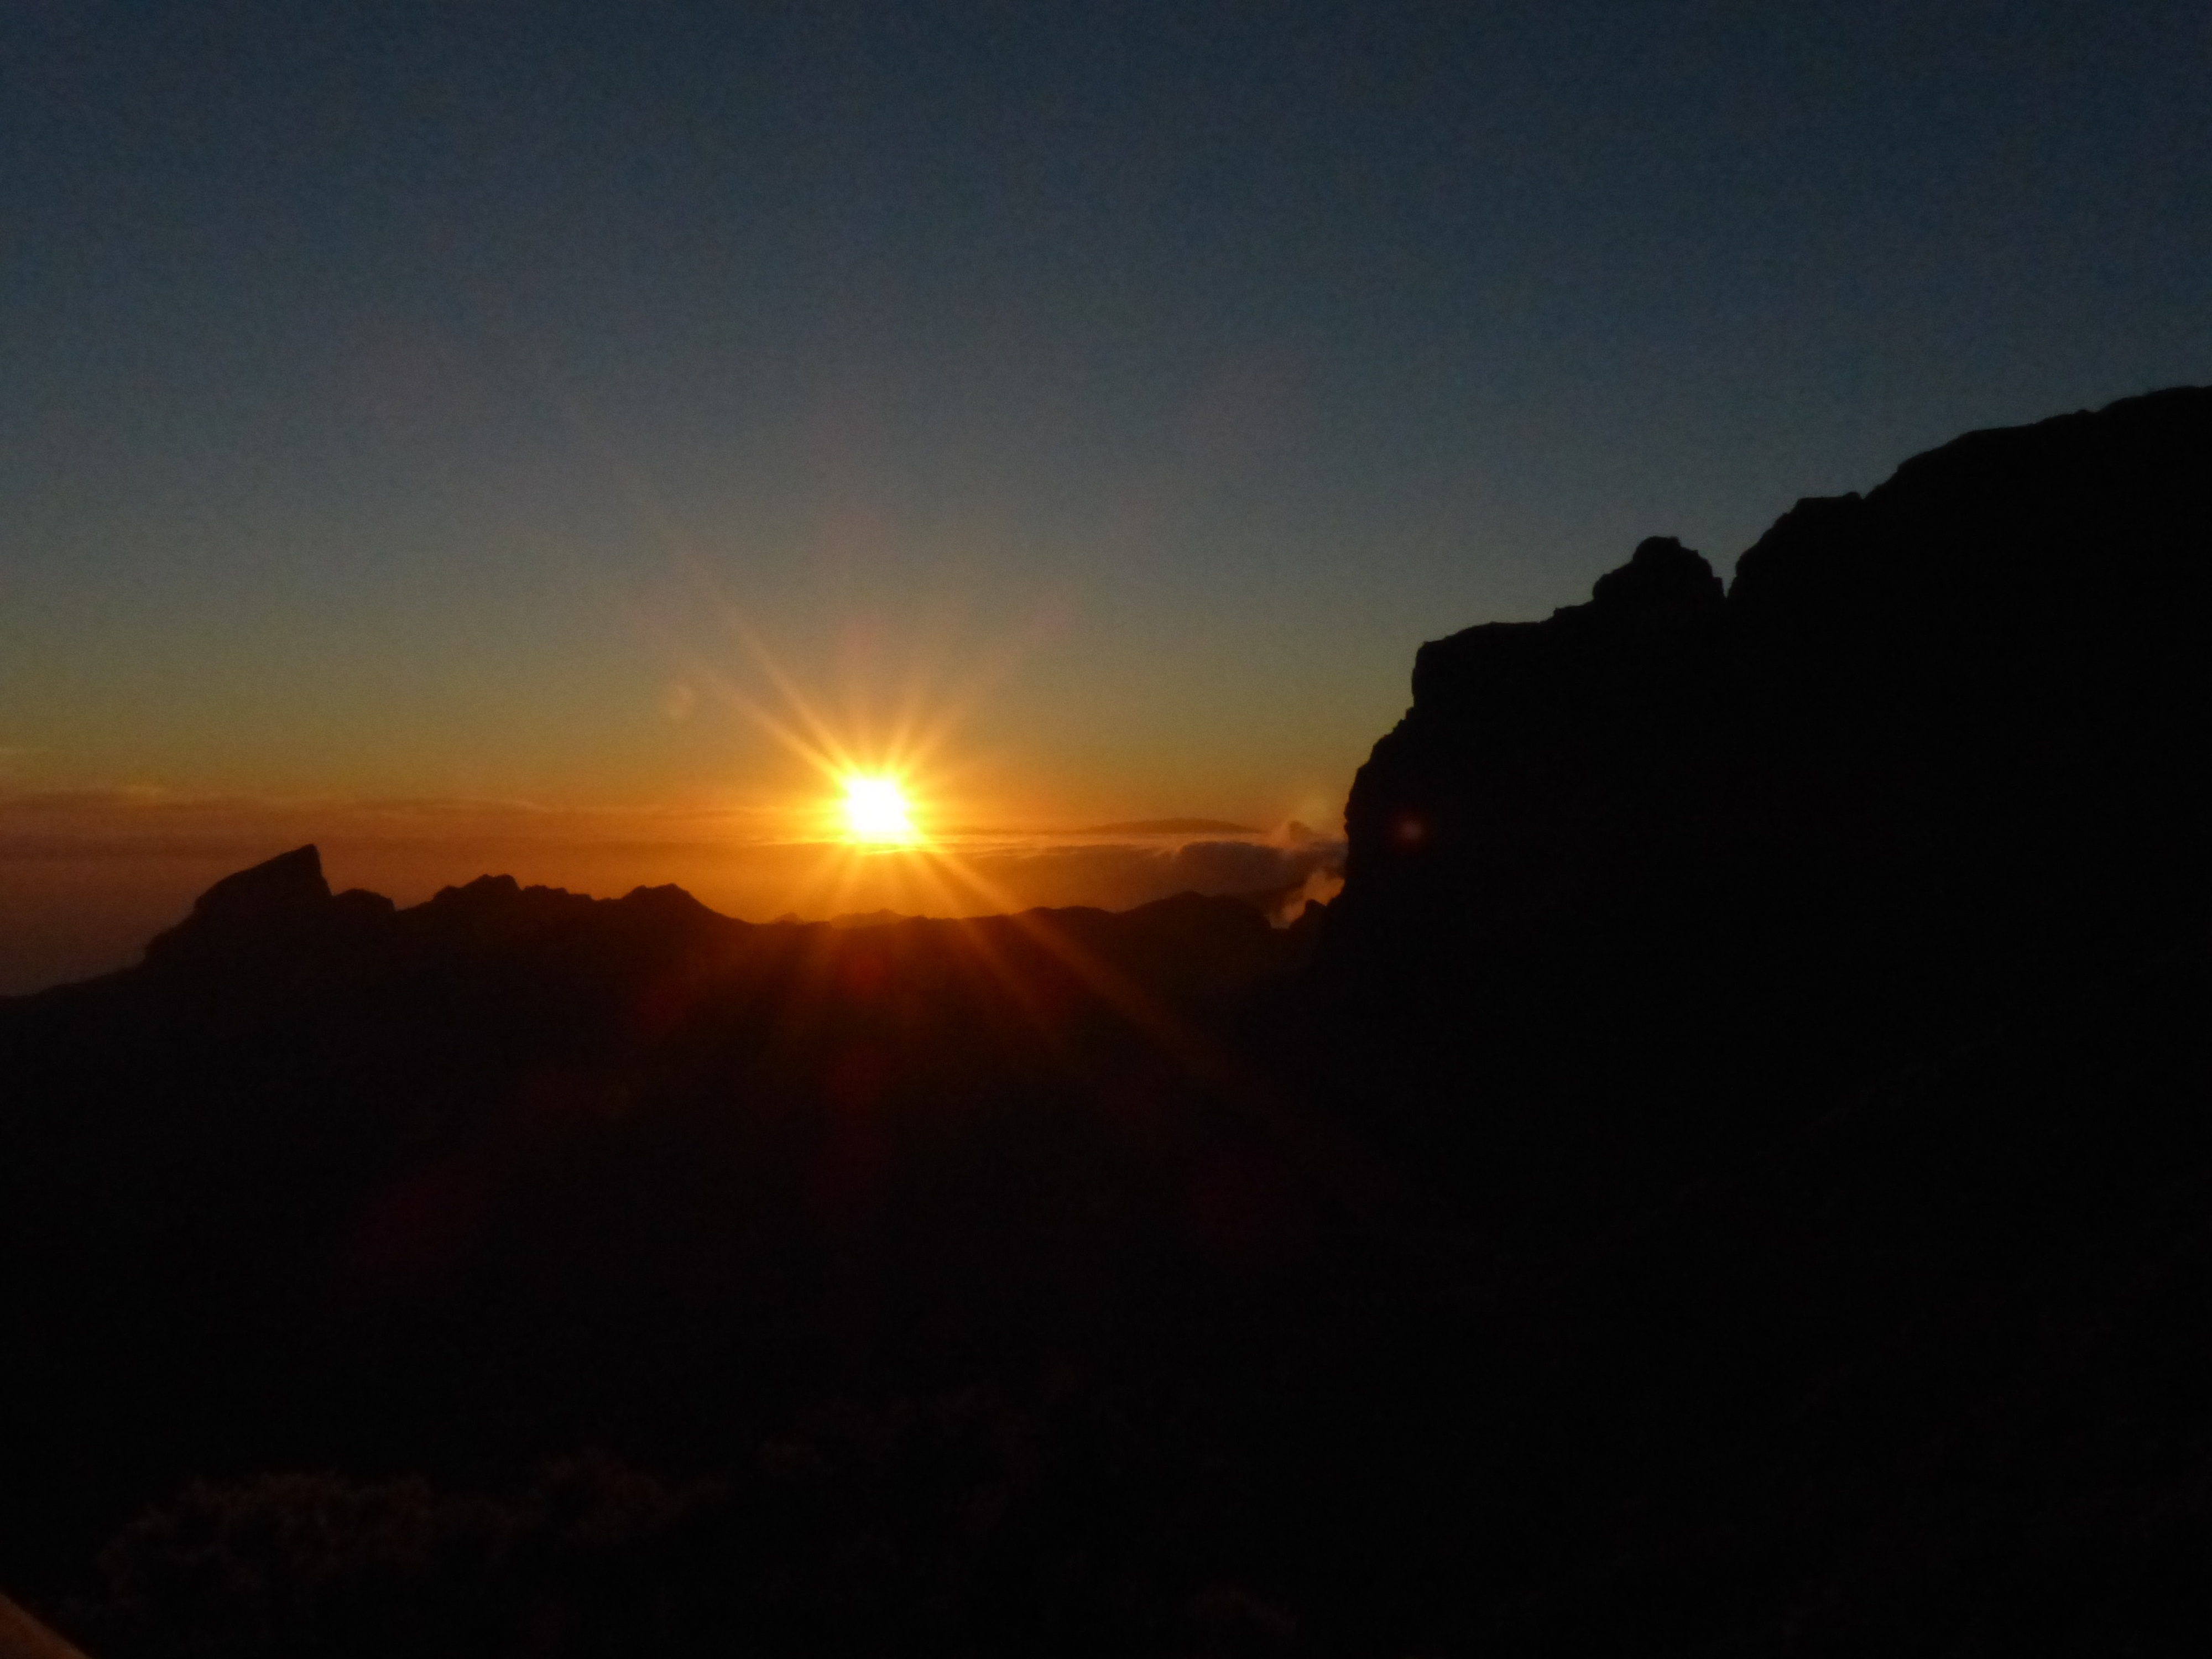
horizon, mountain, sky, sun, sunrise, sunset, sunlight, morning, dawn, atmosphere, dusk, evening, tenerife, pass, afterglow, back light, canary islands, masca, atmospheric phenomenon, santiago del teide, teno mountains